Stegosaurus

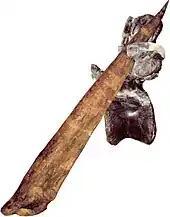
"Allosaurus" tail vertebra punctured by a "Stegosaurus" thagomizer

More recently, a study of the tail spikes by McWhinney et al., which showed a high incidence of trauma-related damage, lends more weight to the position that the spikes were indeed used in combat. This study showed that 9.8% of "Stegosaurus" specimens examined had injuries to their tail spikes. Additional support for this idea was a punctured tail vertebra of an "Allosaurus" into which a tail spike fits perfectly. The damage shows that the spike entered at an angle from below and displaced a piece of the process upward, remodeled bone on the underside of the process shows that an infection developed.